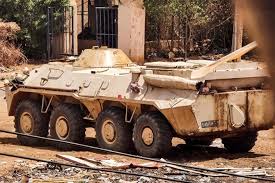
Label: BTR